Innsbruck bypass

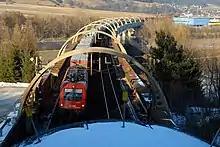
Inn bridge from the north portal of the Inntal tunnel

The Inn bridge is a long prestressed concrete structure. It crosses the Inn and the Inntal Autobahn A12 and leads directly to the north portal of the Inntal tunnel. In order to strengthen the structure, the side walls rise to above the level of the track. The interior of the walls are equipped with material that absorbs traffic noise. The construction of the bridge was time-consuming in order to maintain the minimum clearance of above the Inntal Autobahn, requiring a -long 2,800 ton concrete box bridge.